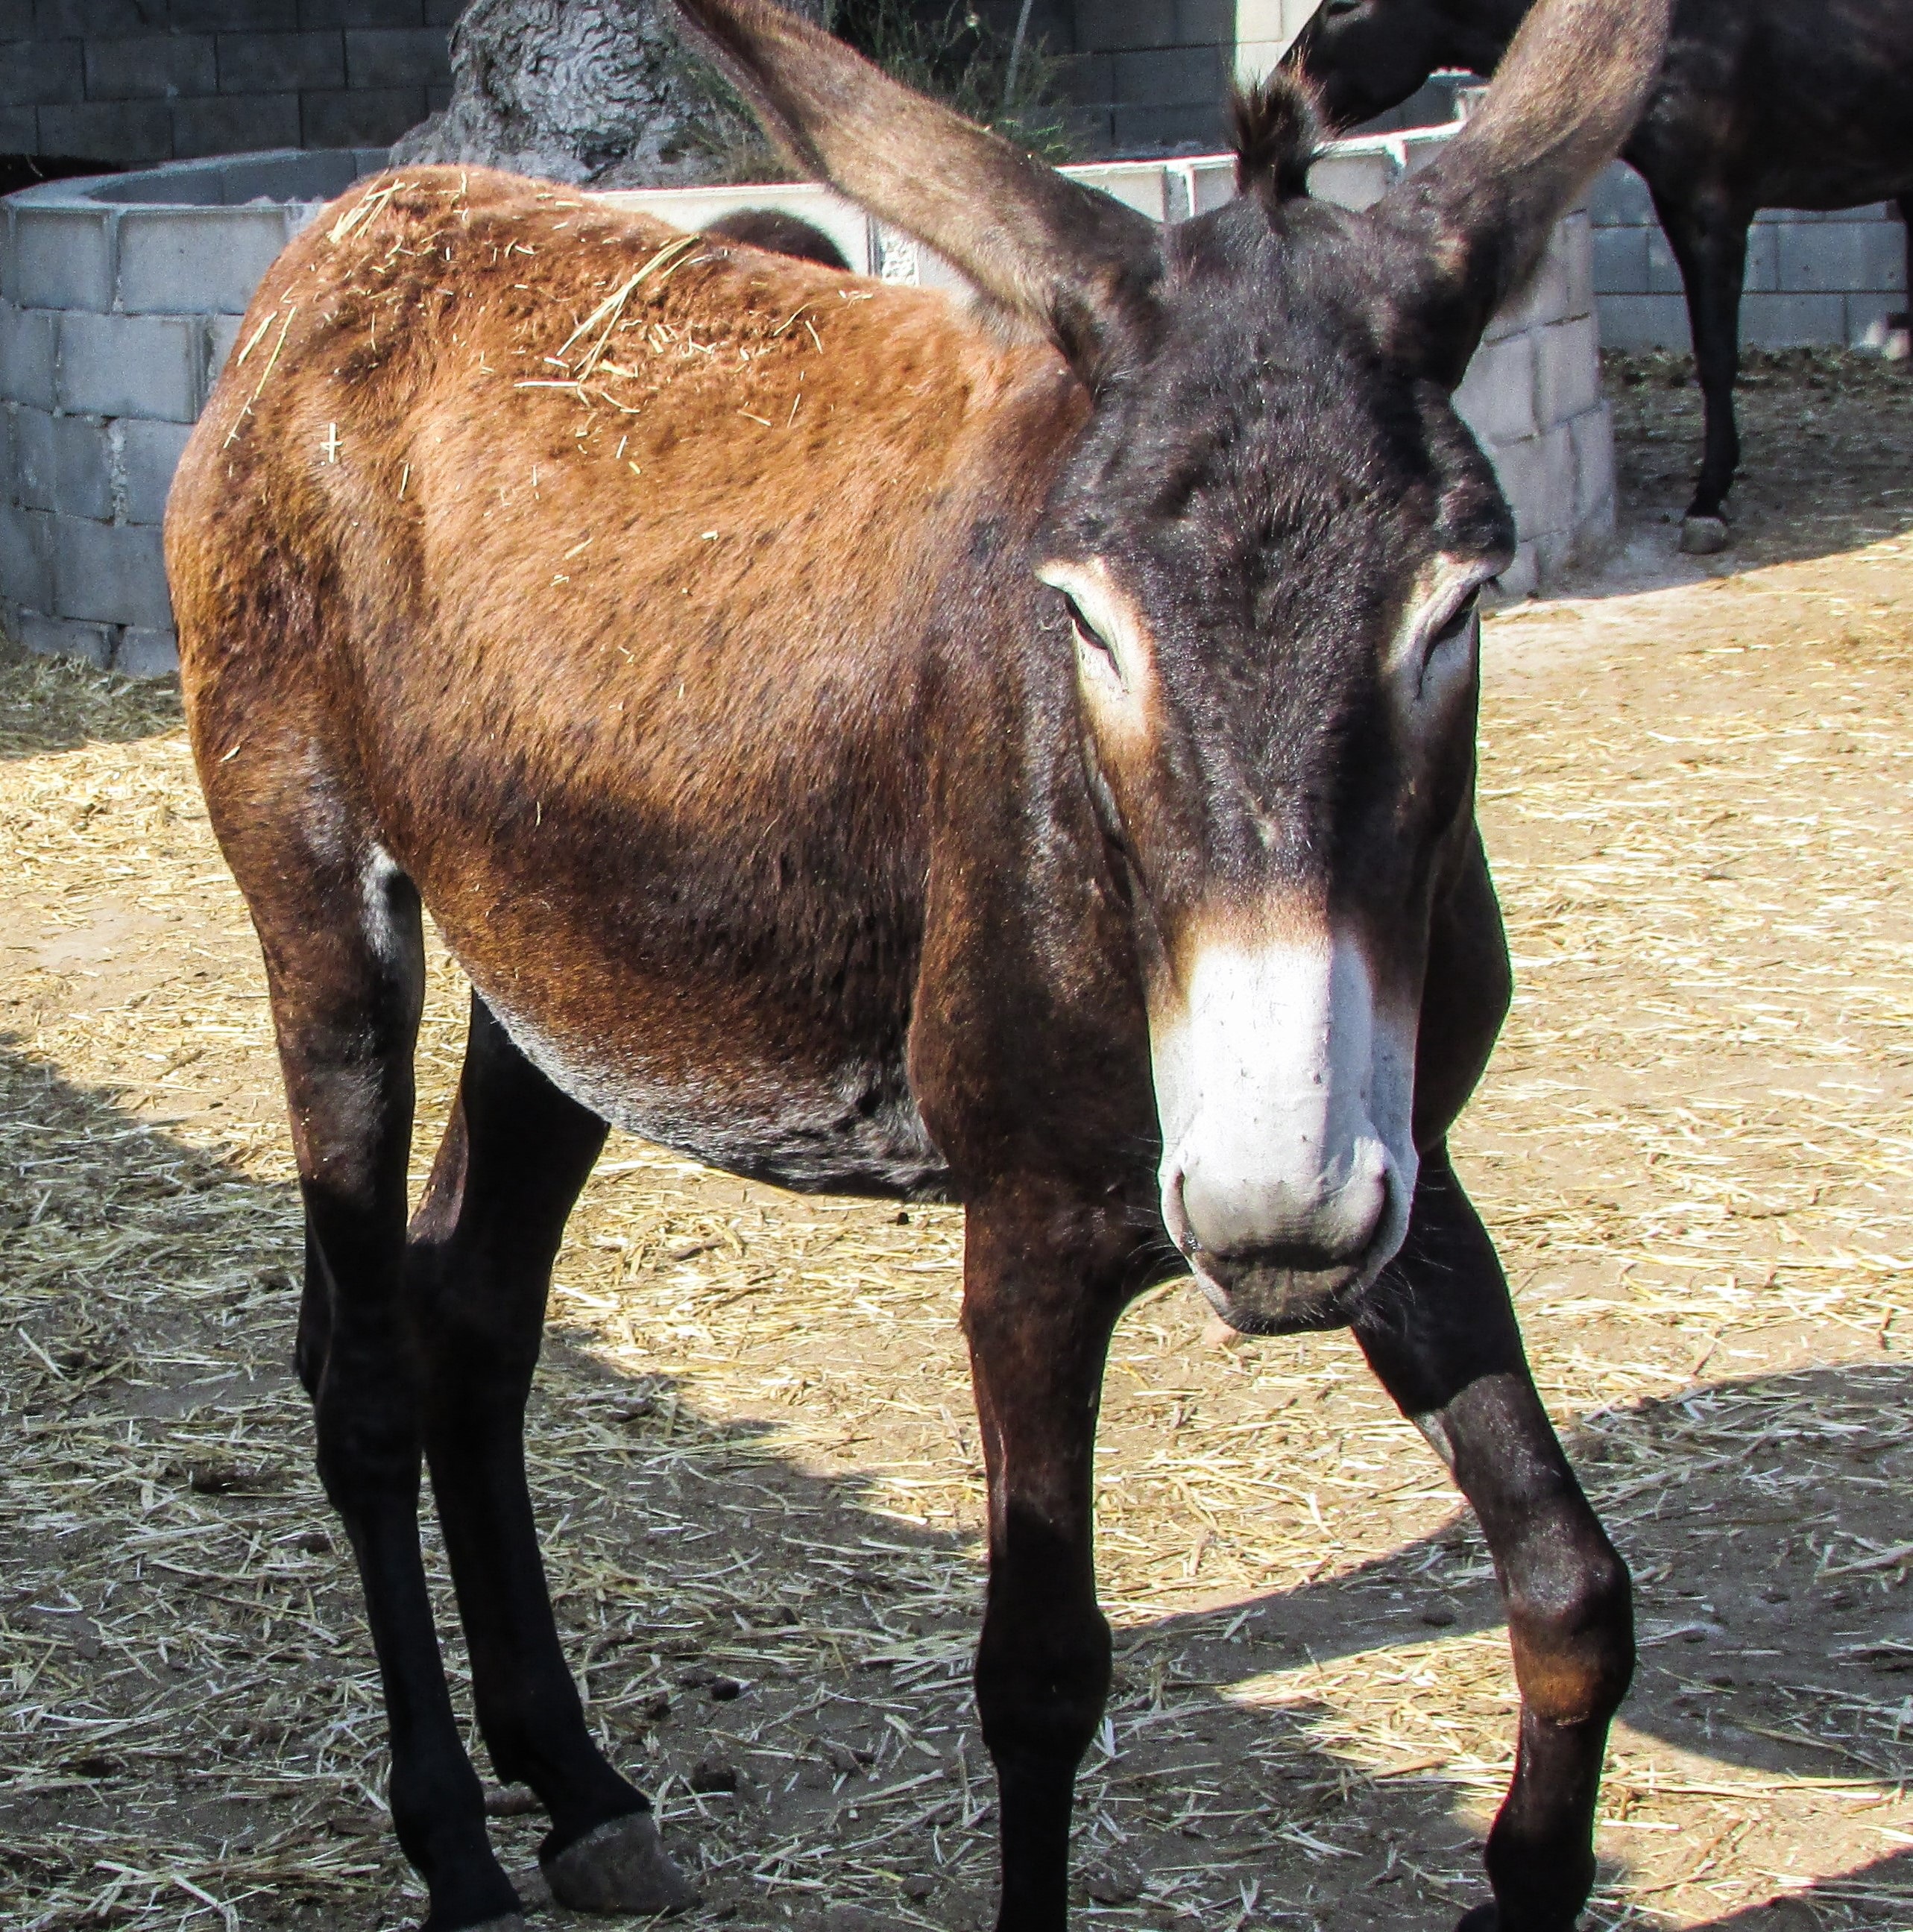
farm, countryside, animal, looking, wildlife, horn, portrait, mammal, fauna, donkey, vertebrate, mare, cyprus, colt, mule, pack animal, horse like mammal, mustang horse